Switch (manga)

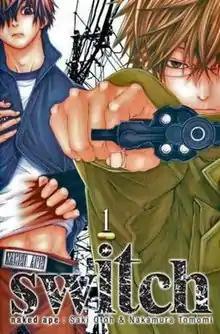
English cover of the first manga volume

Switch (stylized as switch) is a Japanese manga series written by Otoh Saki and illustrated by Tomomi Nakamura. It was serialized in Square Enix's "GFantasy" from 2002 to October 2008. The individual chapters were collected and published in 13 "tankōbon" volumes by Square Enix, with the first volume released on June 21, 2002, and the final volume released on December 27, 2008. The manga focuses on the lives of two Japanese undercover narcotic police, Eto Kai and Kurabayashi Hal.